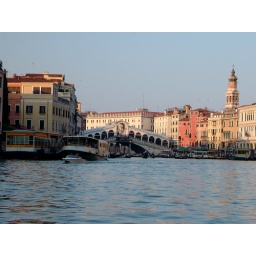
The Grand Canal with a water bus and the Rialto Bridge in the background.